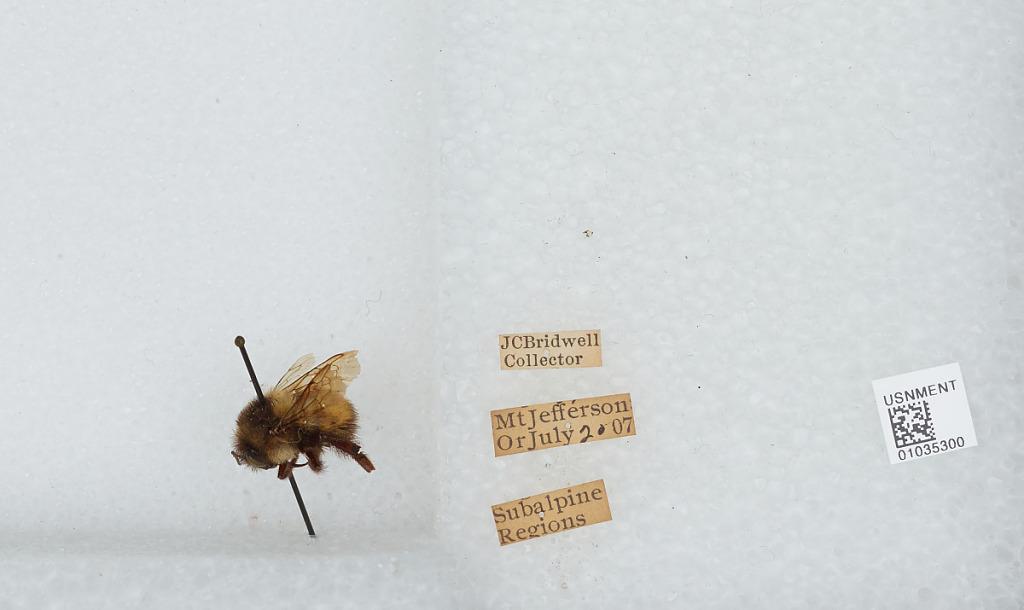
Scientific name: Bombus (Pyrobombus) melanopygus Nylander
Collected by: J. Bridwell
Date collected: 1907-7-20
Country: United States
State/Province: Oregon
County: Linn
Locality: Mount Jefferson, Subalpine Regions
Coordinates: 44.6742, -121.799